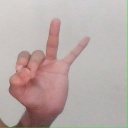
अक्षर: ण